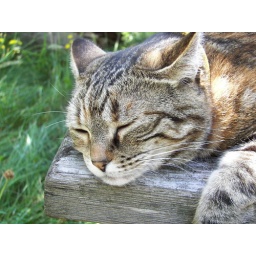
Our cat Razzle lazing on the Picnic table in the sun.